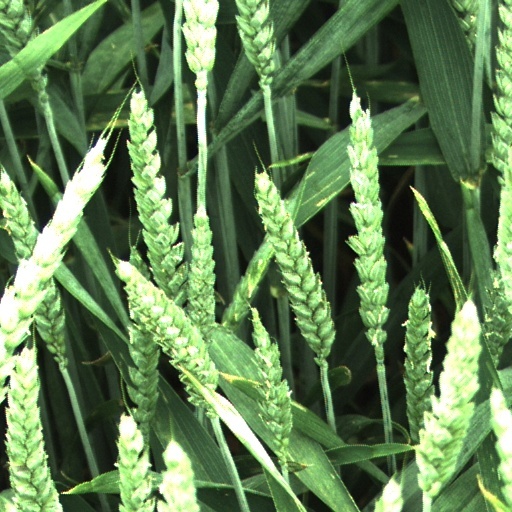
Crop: wheat